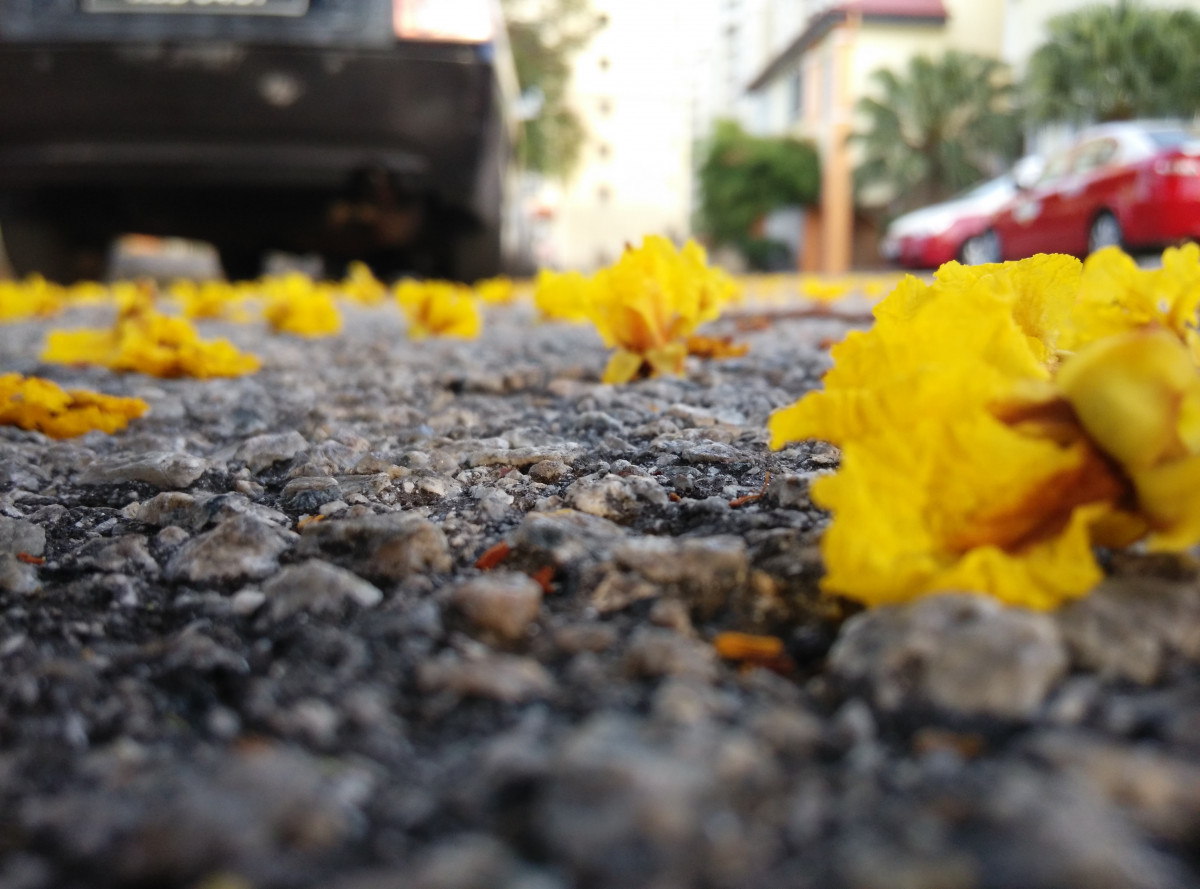
Tags: flower, autumn, soil, yellow, flora, season